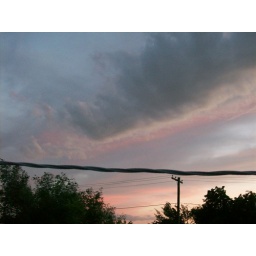
the sky over my house it was so windy it kept changing constantly